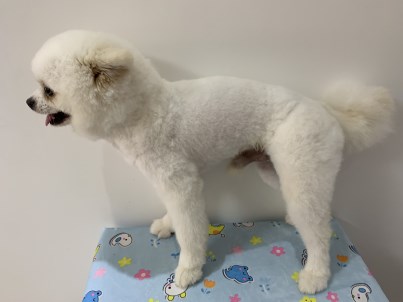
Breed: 1936-n000005-Pomeranian